Blackrock College

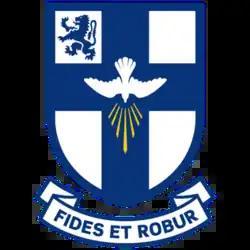

Blackrock College is a voluntary day and boarding Catholic secondary school for boys aged 13–18, in Williamstown, Blackrock, County Dublin, Ireland. It was founded by French missionary Jules Leman in 1860 as a school and later became also a civil service training centre.